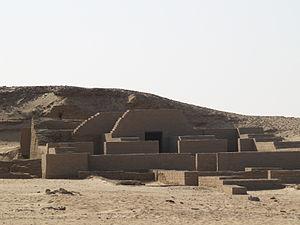
Ayn Manawir est un site archéologique situé dans l'oasis de Kharga au sud de l'Égypte à 3 km au nord-ouest de la nécropole de Douch et dont les vestiges d'occupation durant les périodes perses sont très bien conservés.